The Bill Engvall Show

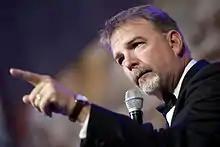
Engvall in 2010

The show focuses on parenting issues like allowance controversies, driver's licenses, parking tickets and larger issues like raising responsible children. The Pearsons also try to keep the spark alive in their marriage and balance work with family life.